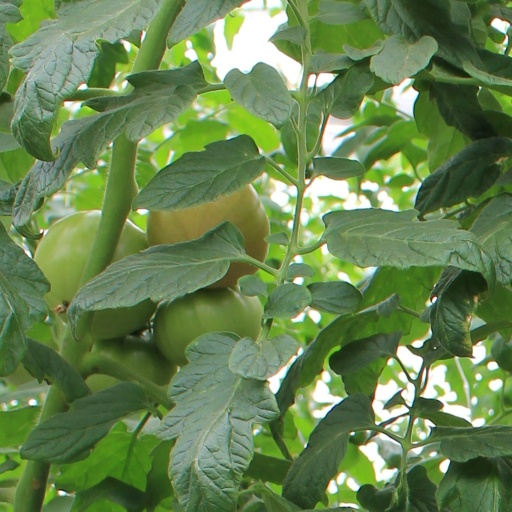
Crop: tomato